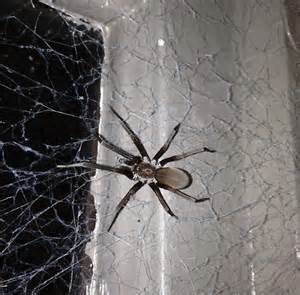
Label: ragno